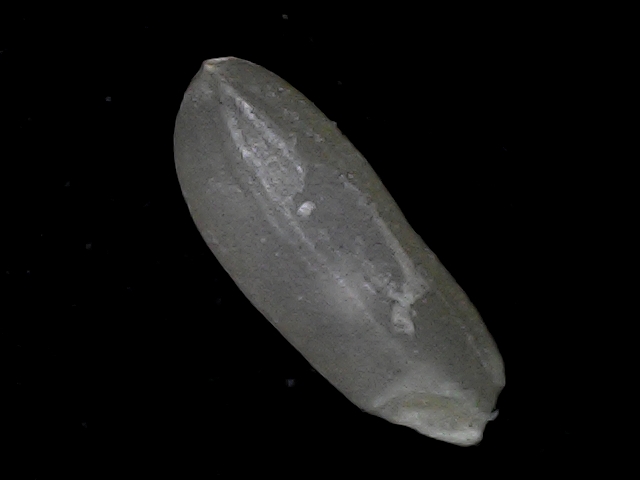
Rice variety: BD93